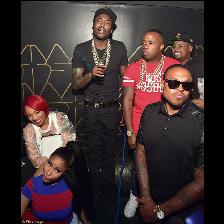
Label: Human